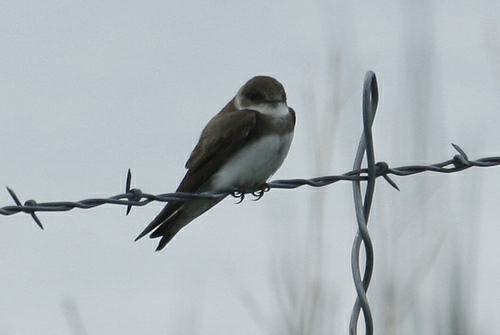
A photo of a bank swallow